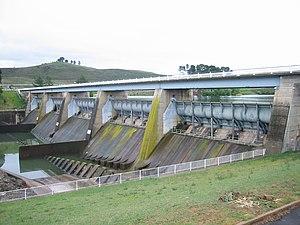
Le lac Burley Griffin est un lac artificiel au centre de Canberra, la capitale fédérale de l'Australie. Il a été créé en 1963 après la mise en eau d'un barrage sur la rivière, la Molonglo River qui traversait le centre de la ville. Il doit son nom à Walter Burley Griffin, l'architecte qui remporta le concours pour l'aménager.
Le barrage Scrivener est situé sur la rivière Molonglo à Canberra, la capitale fédérale de l'Australie. Construit pour pouvoir résister à une inondation qui ne se produit que tous les 5 000 ans, il a permis de former le lac Burley Griffin qui occupe le centre de Canberra.
Un déversoir ou évacuateur de crue est une structure construite pour dériver ou évacuer l'eau retenue derrière un vannage ou barrage fixe, dont la hauteur excèderait une certaine limite.
Charles Robert Scrivener était un géomètre australien qui fut chargé de cartographier de nombreux sites en Nouvelle-Galles du Sud pour choisir celui pour le Territoire de la capitale australienne et la capitale de l'Australie, Canberra.